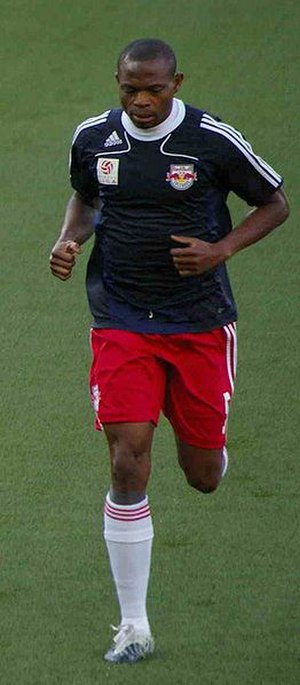
Rabiu Afolabi / Karriere / FC Sochaux-Montbéliard
Afolabi i kamp for Salzburg
Rabiu Afolabi er en nigeriansk tidligere fodboldspiller, som i foråret 2013 spillede i Superliga-klubben SønderjyskE.